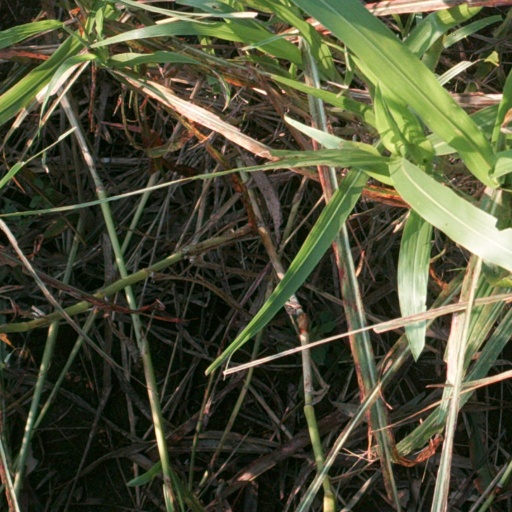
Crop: sorghum